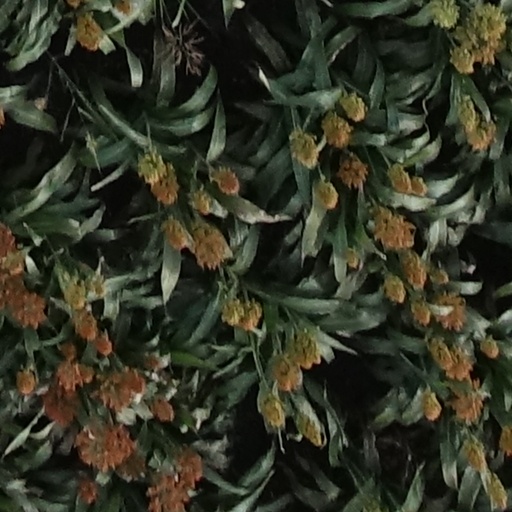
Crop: sorghum